Odyssey (launch platform)

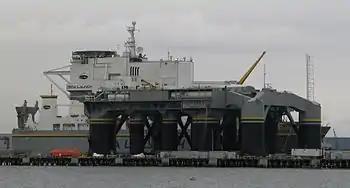
"Odyssey" at port, with "Sea Launch Commander" behind

On 30 January 2007, a Zenit-3SL carrying the NSS-8 satellite exploded aboard "Odyssey" at liftoff due to a turbopump malfunction. There were no injuries, as the ship had been evacuated for launch operations. Damage to the launch platform was mostly superficial, though a flame deflector was knocked loose from underneath the platform and lost, along with damage to the hangar doors and antennae. The vessel was repaired at a shipyard in Vancouver, British Columbia.